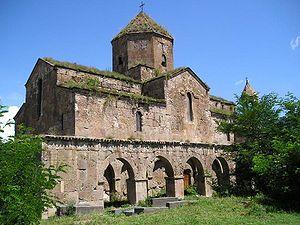
L'architecture arménienne s'est développée au fil des siècles de manière singulière. Des spécificités sont apparues, comme les gavits ou les jamatouns. La très grande majorité des constructions, notamment caractérisées par la coupole, sont religieuses et les forts, par exemple, se font plus rares. L'évolution de l'architecture arménienne est parallèle, voire similaire à l'évolution architecturale des monastères d'Arménie. L'architecture chrétienne est principalement constituée de plusieurs périodes de développement : l'essor des IVᵉ, Vᵉ et VIᵉ siècles qui voient la formation de cet art original, qui aboutit à un âge d'or au VIIᵉ siècle. Après une période sombre au VIIIᵉ siècle vient la « première renaissance » arménienne puis la seconde vers la fin du Moyen Âge.